Brick Lane Market

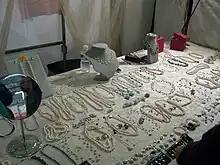
Handmade jewelry at the Upmarket

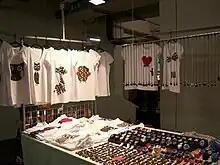
Unique clothing and accessory designs at the Sunday UpMarket

The Upmarket, opened in 2004, houses almost 100 stallholders and boasts the biggest food hall in East London.